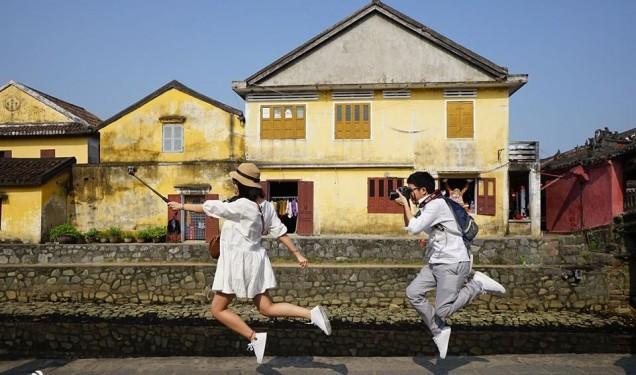
bạn nữ đang chụp hình cho bạn nam